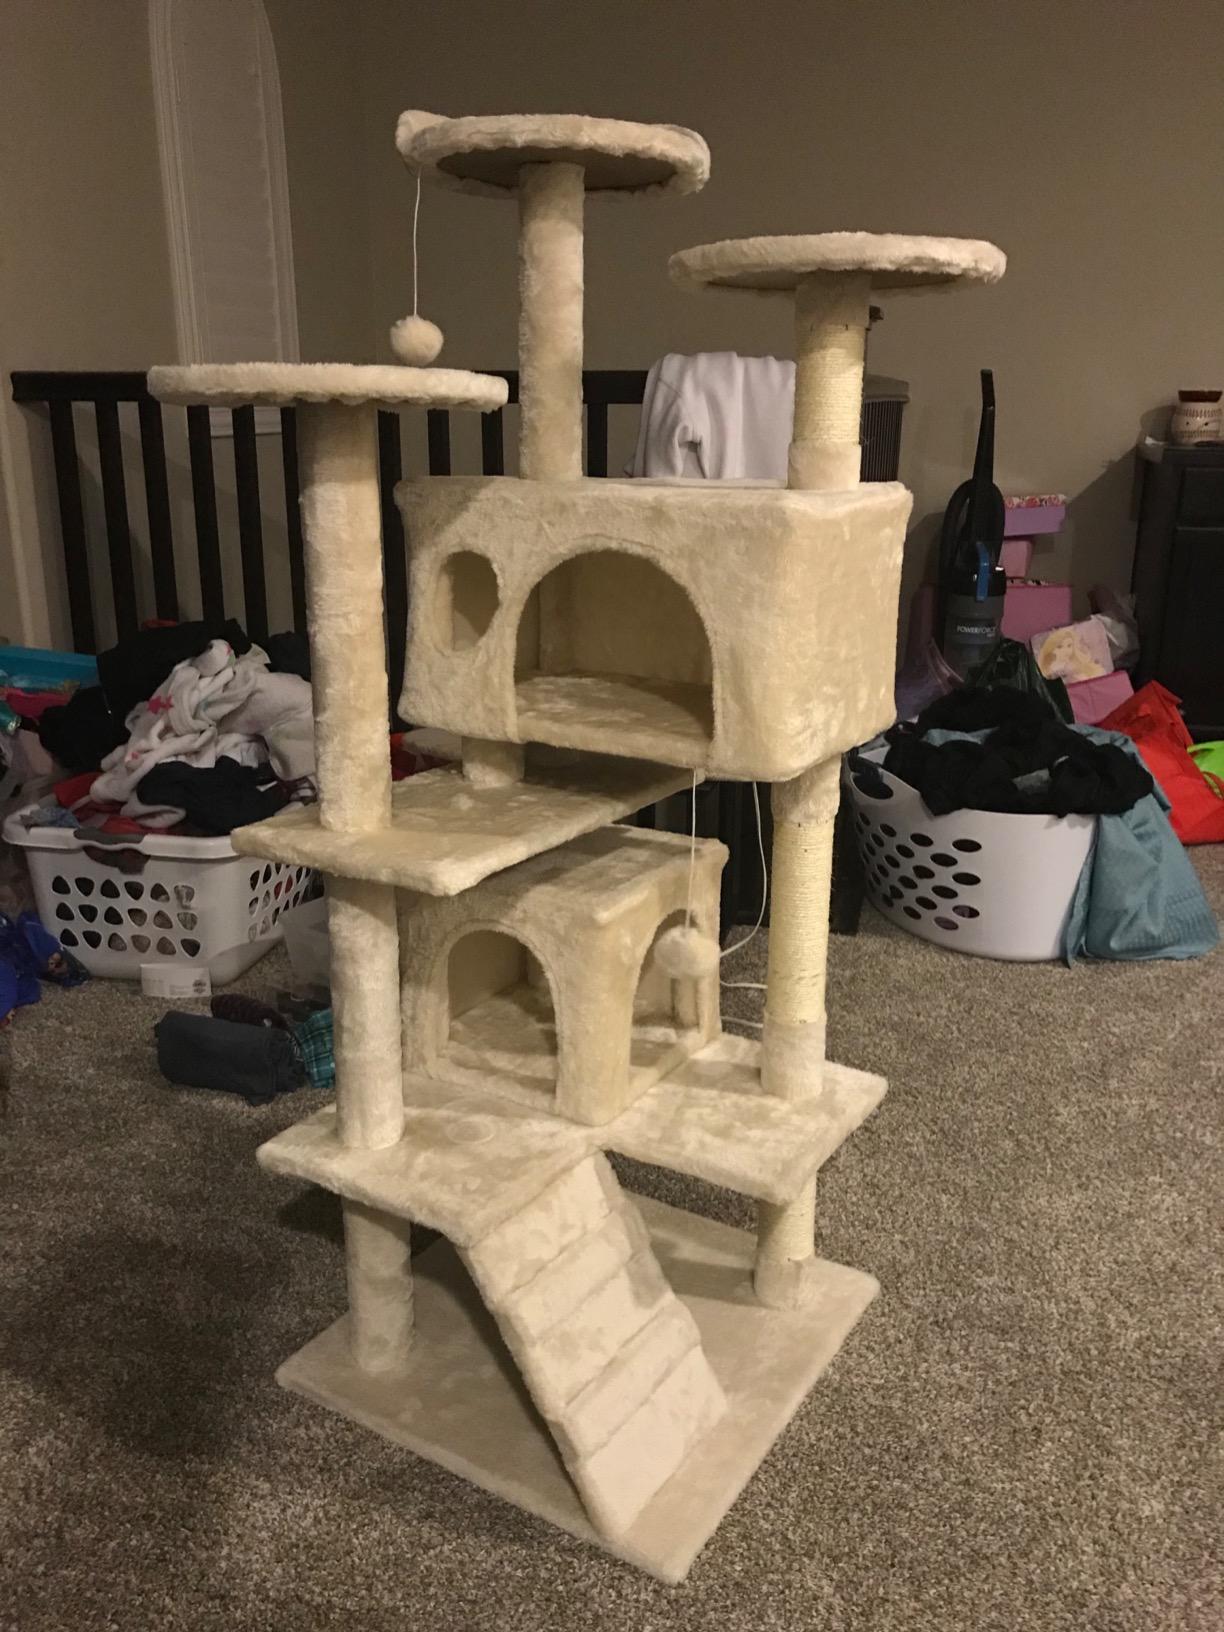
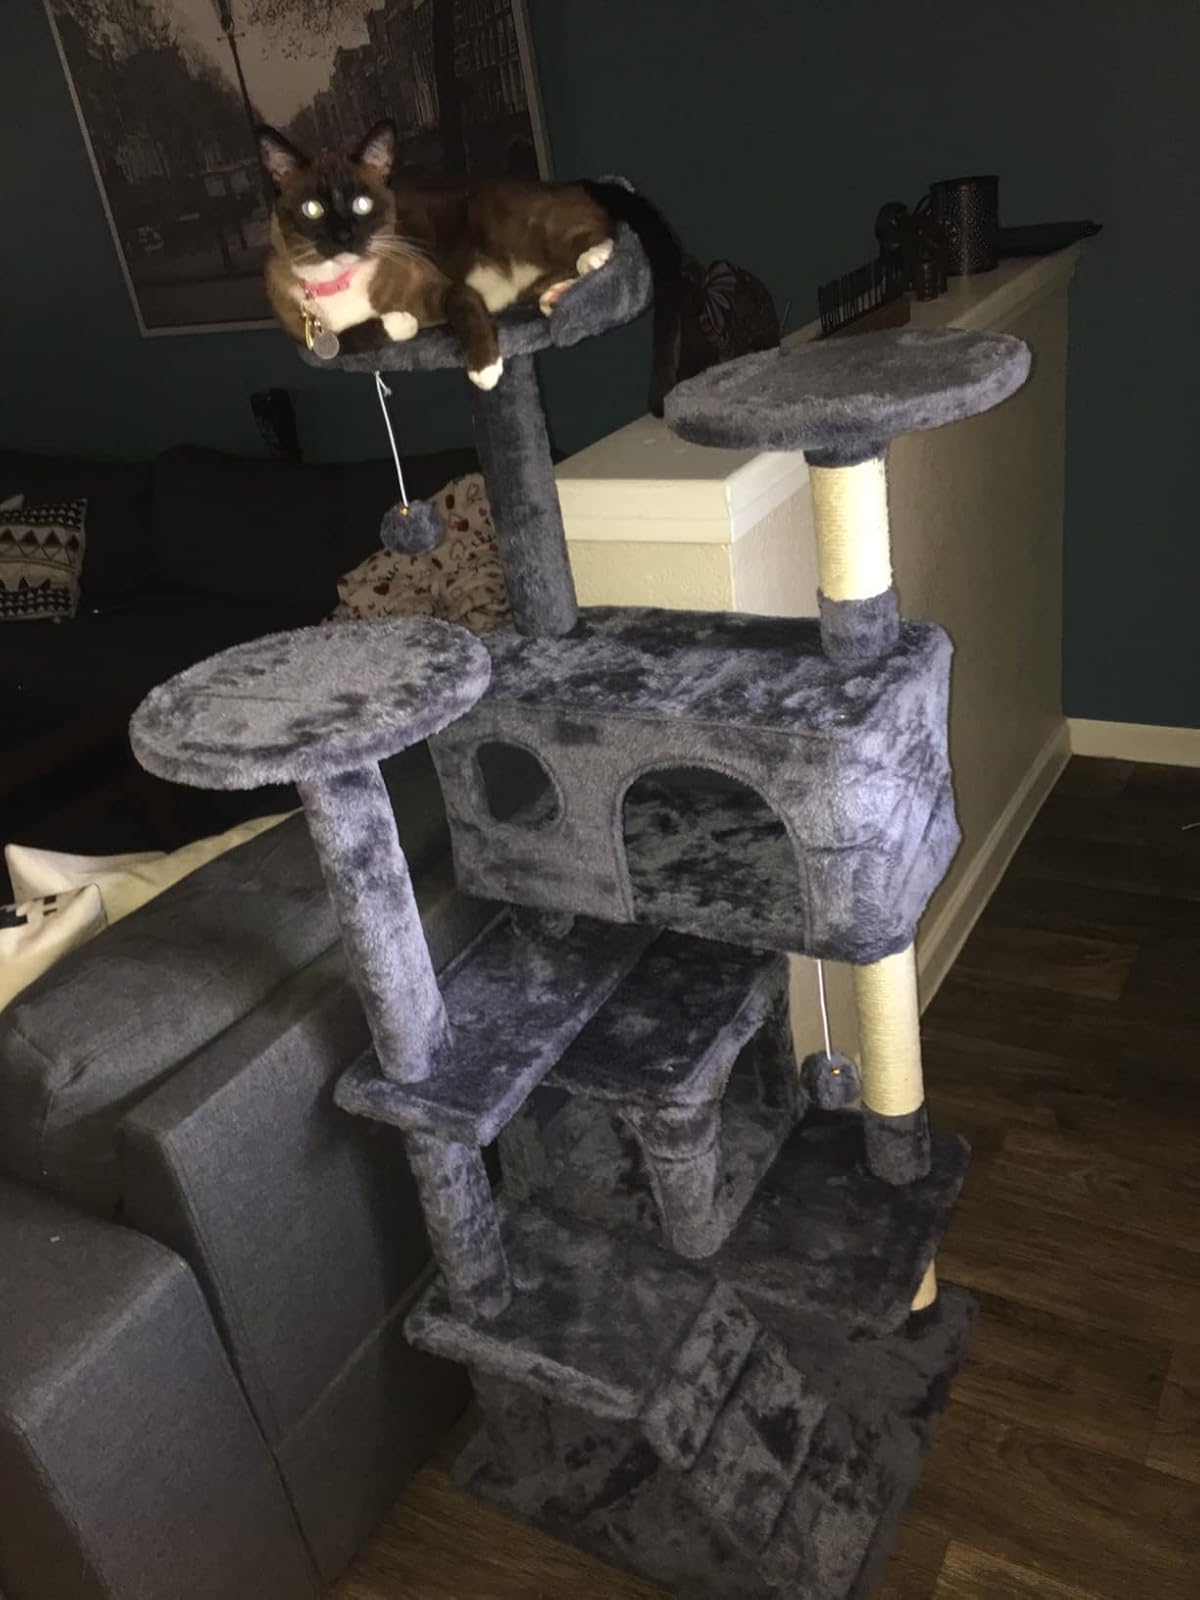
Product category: items_cat tree
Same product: no